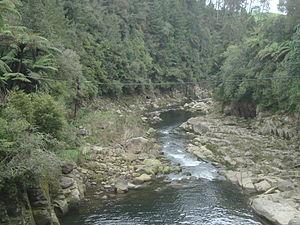
Le fleuve Wairoa est un cours d’eau de l’île du Nord de la Nouvelle-Zélande.